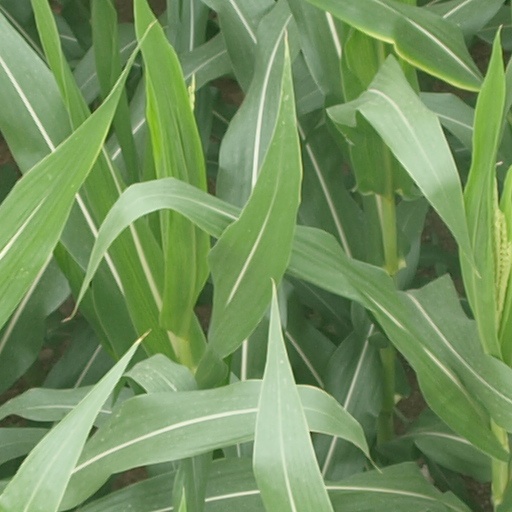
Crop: maize; corn